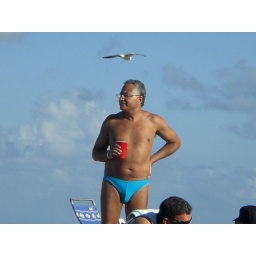
bird flying over man with big cup